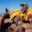
Label: tractor